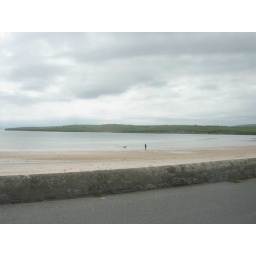
scapa 7 - dog in the water